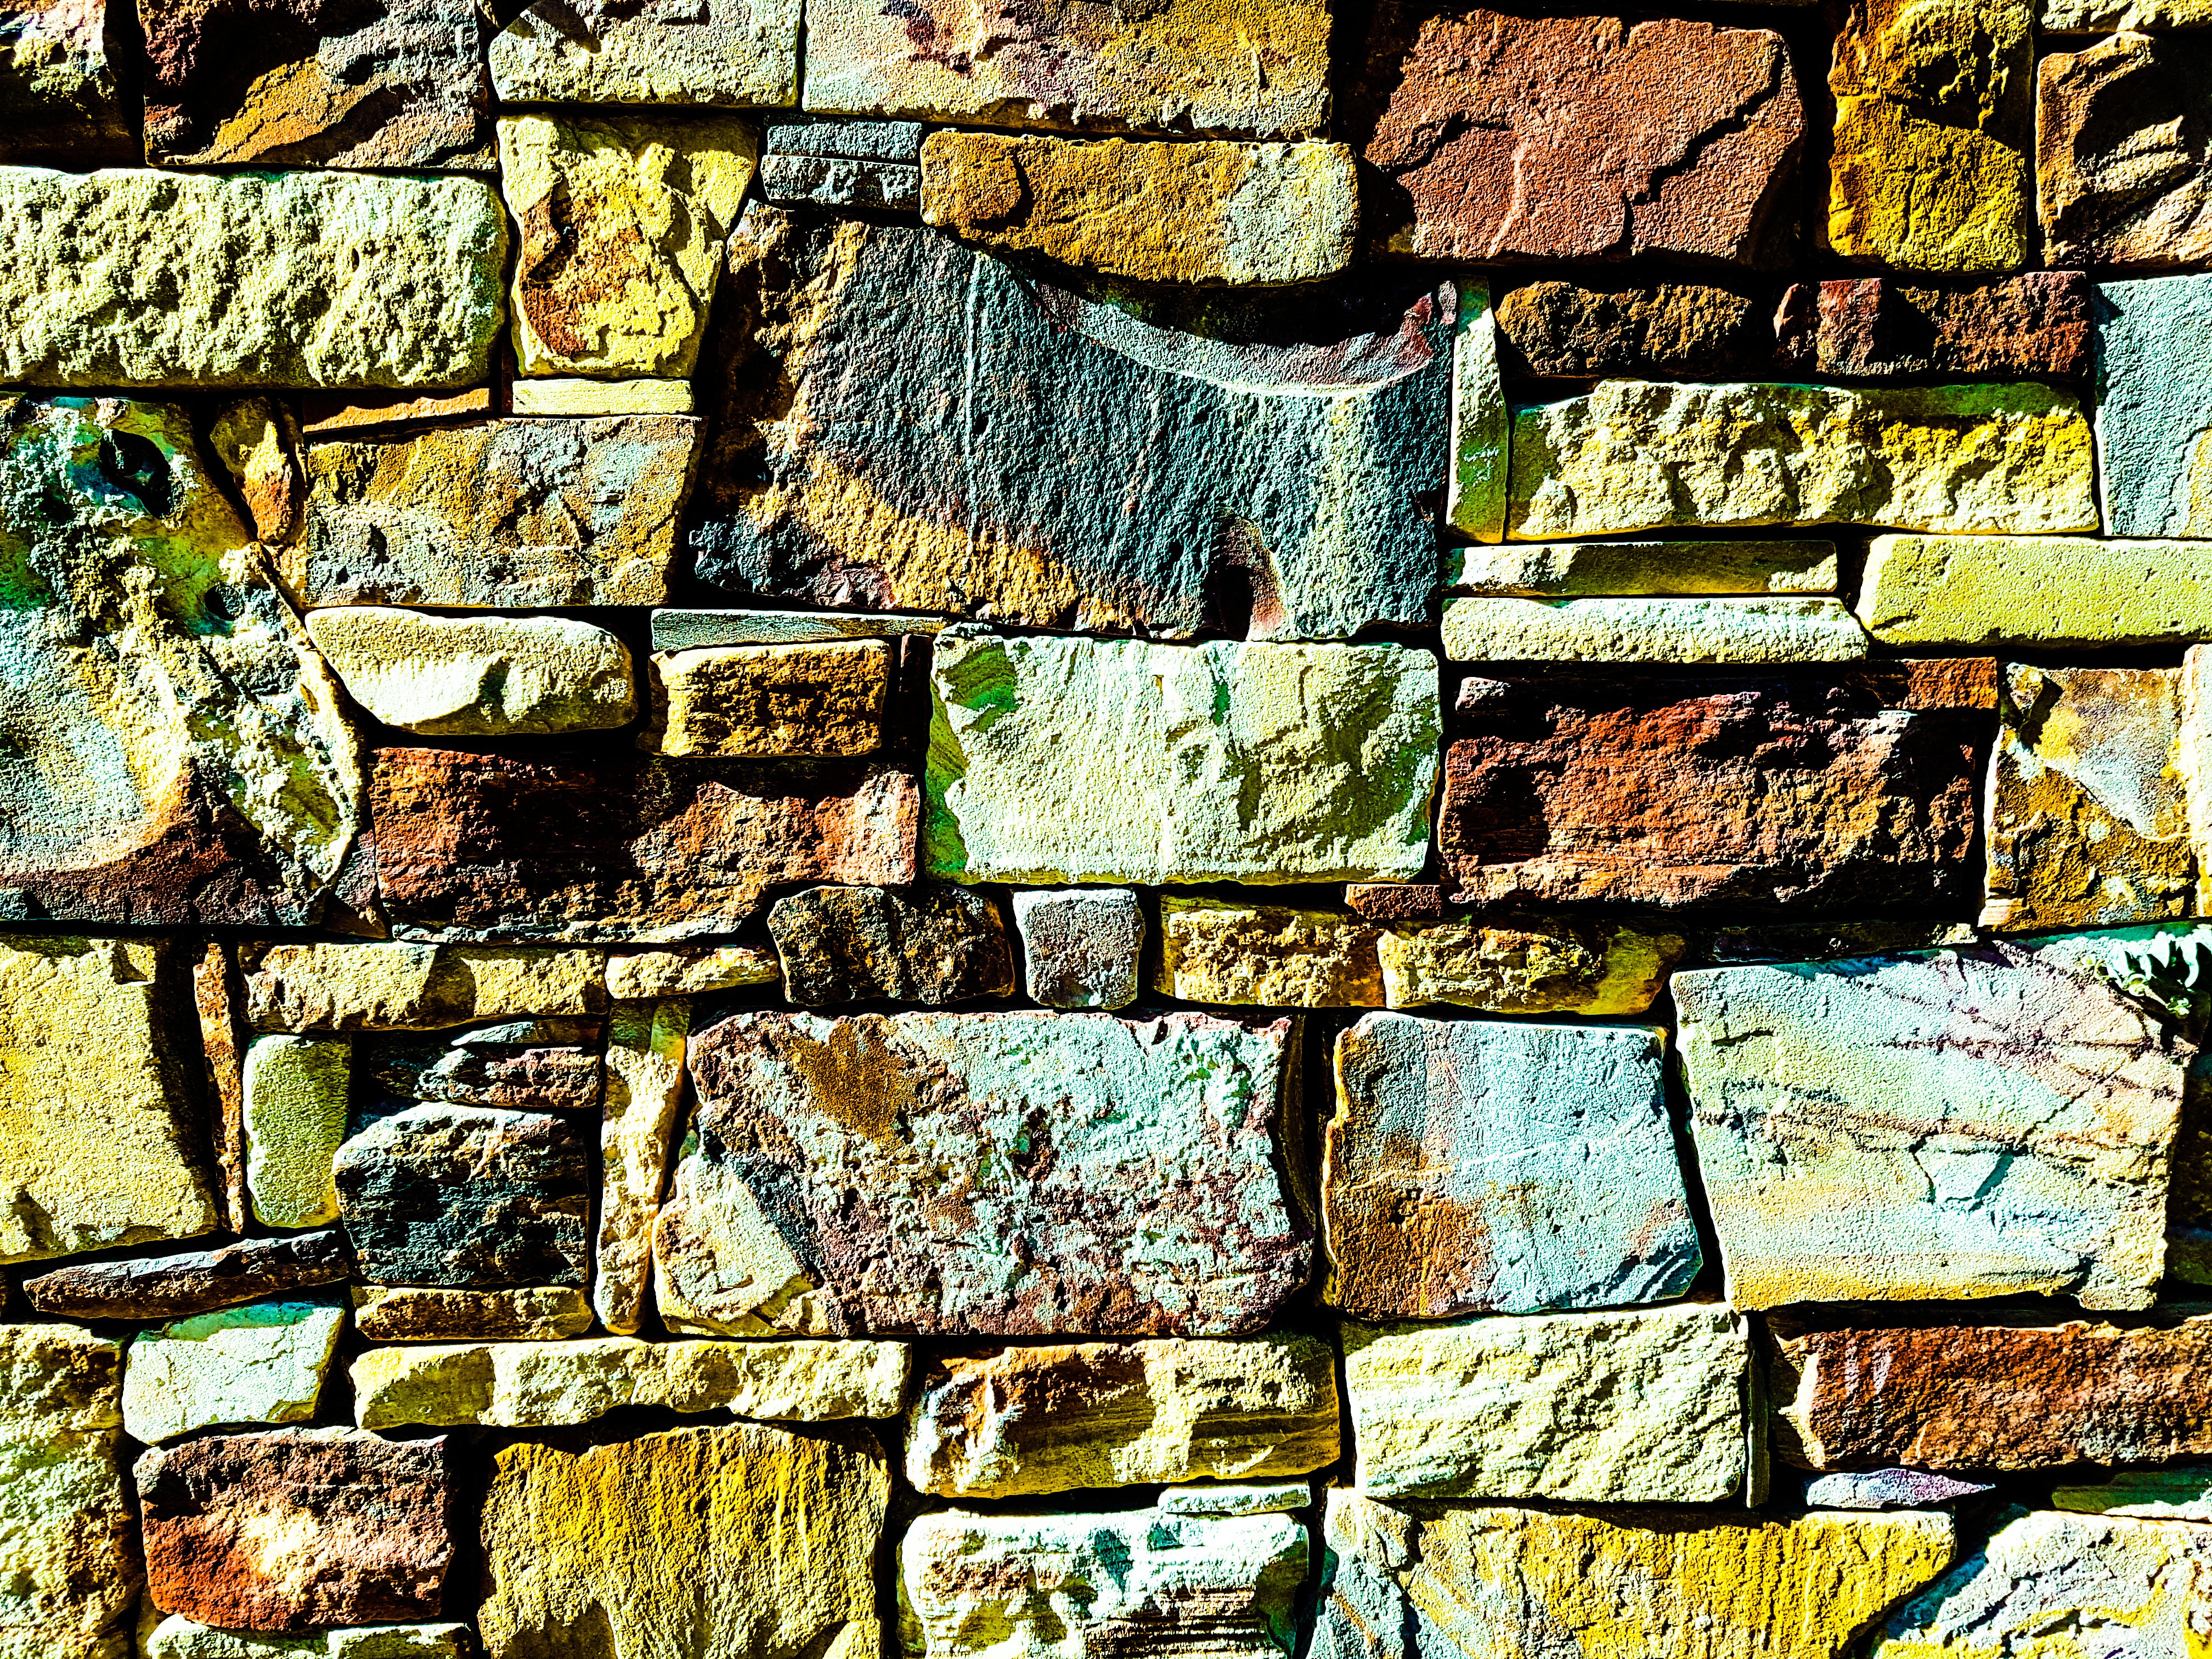
rock, wood, texture, wall, stone wall, brick, material, art, brickwork, flooring, ancient history